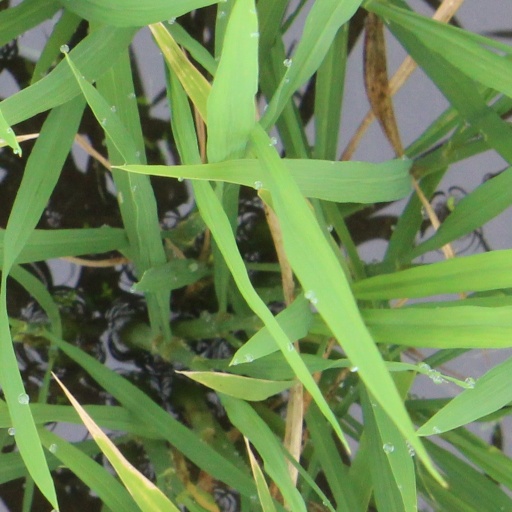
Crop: rice